Battle of Krasnoi

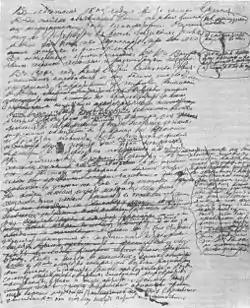
Tolstoy – War and Peace – ninth draft

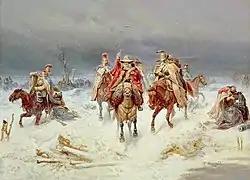
Bogdan Willewalde (1891) Flight of the French from Russia in 1812

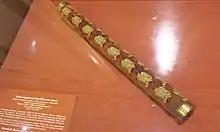
Copy of Davout's baton (Hermitage)

Ney's III Corps was designated as the rearguard, initially slated to depart Smolensk by 17 November. However, Ney's attempt to destroy the rampart, guns and ammunition seemed to yield limited success due to the rainy weather. He departed Smolensk with approximately six guns, 3,000 troops and a squadron of 300 horses, leaving behind as few French as possible. Around 3:00 a.m. on 18 November, Ney's Corps set out from Korytnya, aiming for Krasny where Miloradovich had positioned his troops atop a hill, overlooking the gully containing the Losvinka stream. On this day, thawing conditions, thick fog, and light rain resulted in the dreaded rasputitsa, creating treacherous icy surfaces as the evening advanced. Unaware of the 's departure from Krasny, Ney remained oblivious to the impending danger near the gully. Around 3:00 p.m., Ney's advance guard appeared at the Losvinka and briefly managed to reach the top before being repelled to the other side of ravine. In Ney's perspective, Davout still lingered behind Miloradovich's columns within Krasny, further influencing his decisions. Disregarding a Russian offer for an honorable surrender, Ney courageously aimed to force his way through the combined enemy forces. Although the determined French soldiers breached the initial Russian infantry lines, the third line proved impenetrable. At a crucial juncture, Nikolay Raevsky launched a fierce counterattack. Ney's troops found themselves surrounded atop the hill, causing immense disorder and leading many to surrender. The pivotal moment was narrated by the English General (in Russian service) Sir Robert Wilson: